Ōtani Yoshitsugu

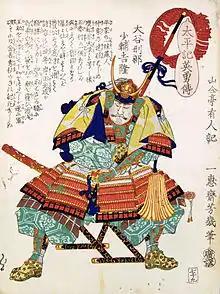
An ukiyo-e of Ōtani Yoshitsugu

was a Japanese samurai of the Sengoku period through the Azuchi-Momoyama Period. He was also known by his court title "Junior Assistant Minister of Justice" or . He was born in 1558 to a father who was said to be a retainer of either Ōtomo Sōrin or Rokkaku Yoshikata. He became one of Toyotomi Hideyoshi's followers. He participated in the Toyotomi's Odawara campaign and Korean campaign.